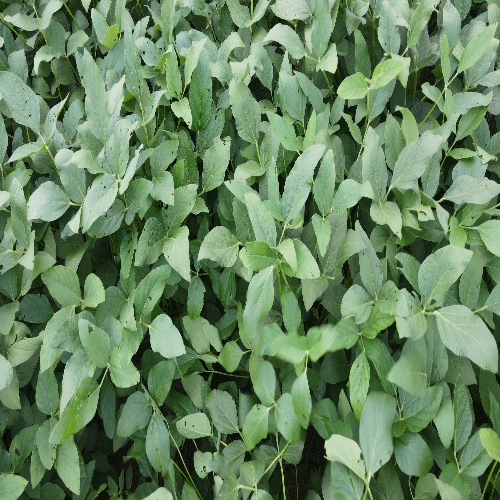
Label: Caterpillar